Candy making

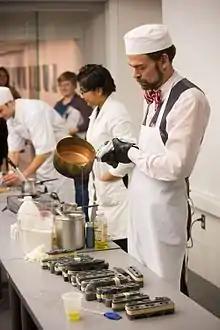
Hot liquid candy being poured into candy molds by a candymaker

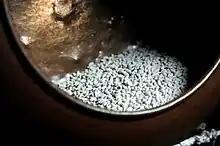
Candy being panned (coated) in a giant pot at a candy factory in Nablus, Palestine

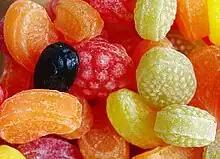
Fruit-shaped hard candy

Candy making is the preparation and cookery of candies and sugar confections. Candy making includes the preparation of many various candies, such as hard candies, jelly beans, gumdrops, taffy, liquorice, cotton candy, chocolates and chocolate truffles, dragées, fudge, caramel candy, and toffee.